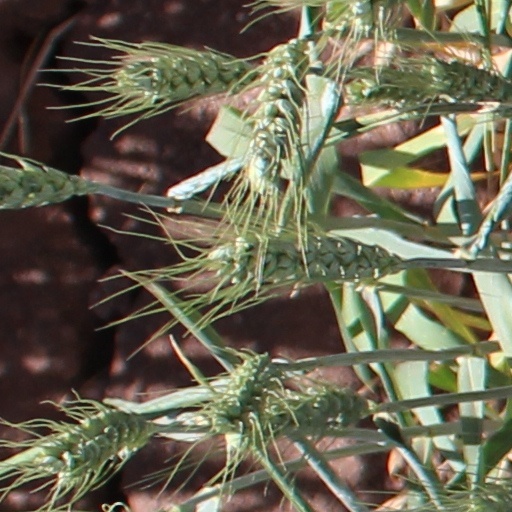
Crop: wheat